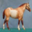
Label: horse